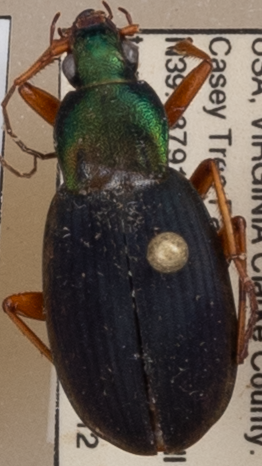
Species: Chlaenius aestivus
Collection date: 2022-07-12
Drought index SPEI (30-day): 0.288
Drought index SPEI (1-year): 0.232
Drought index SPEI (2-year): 0.54